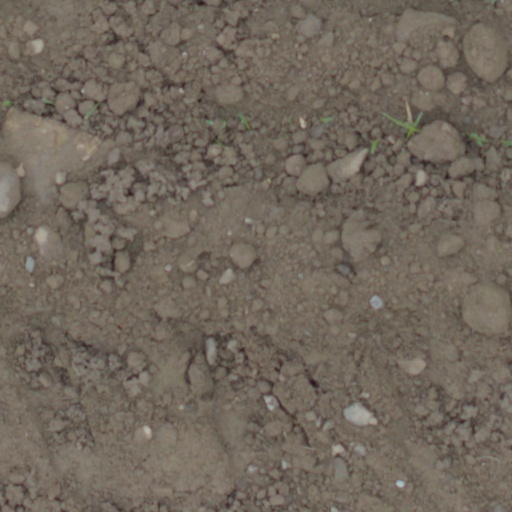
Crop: wheat